Berkshires

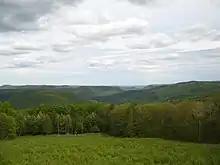
A view of the Berkshires from near North Adams, Massachusetts

The Berkshires lie within the New England/Acadian forests ecoregion.